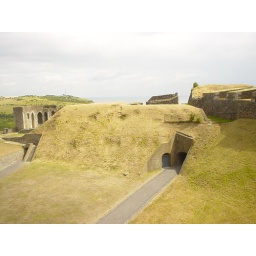
I crawled into a little window-tunnel in the castle and took this picture through the window bars.